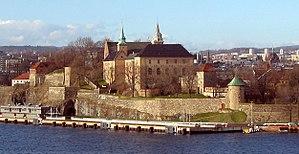
La citadelle d'Akershus se situe à Oslo, au bord du fjord d'Oslo et juste à côté de la mairie.